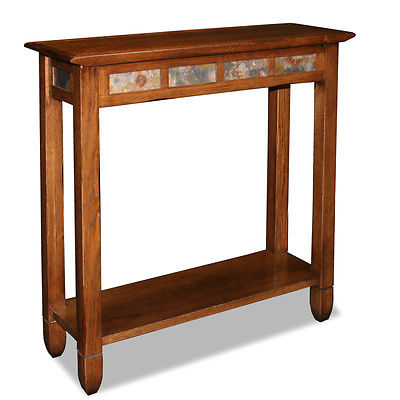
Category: table